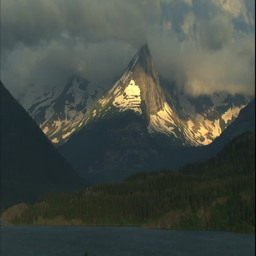
zoom out of a mountain at sunset next to a lake with the sun shining on it